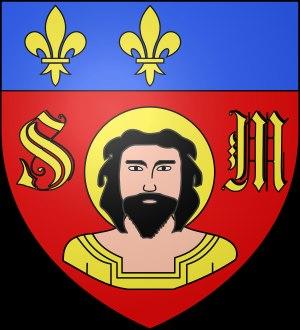
Martial de Limoges ou saint Martial, également appelé l’apôtre des Gaules ou l’apôtre d'Aquitaine, est selon la tradition le premier évêque de Limoges.
L'Histoire de Limoges remonte à plus de deux mille ans.